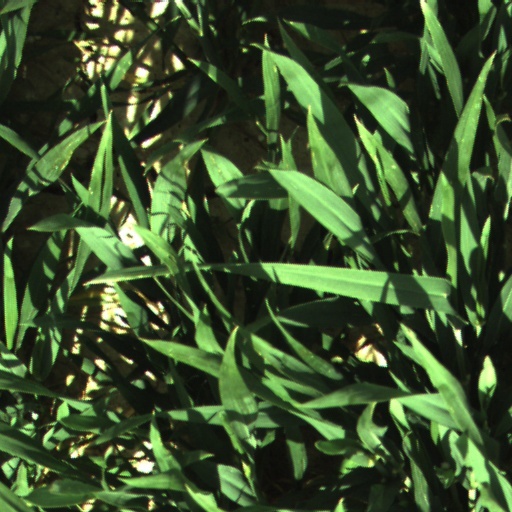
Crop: wheat